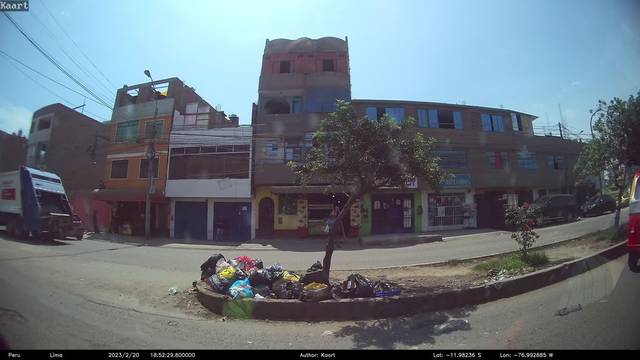
Region: Peru
Coordinates: -11.982, -76.993